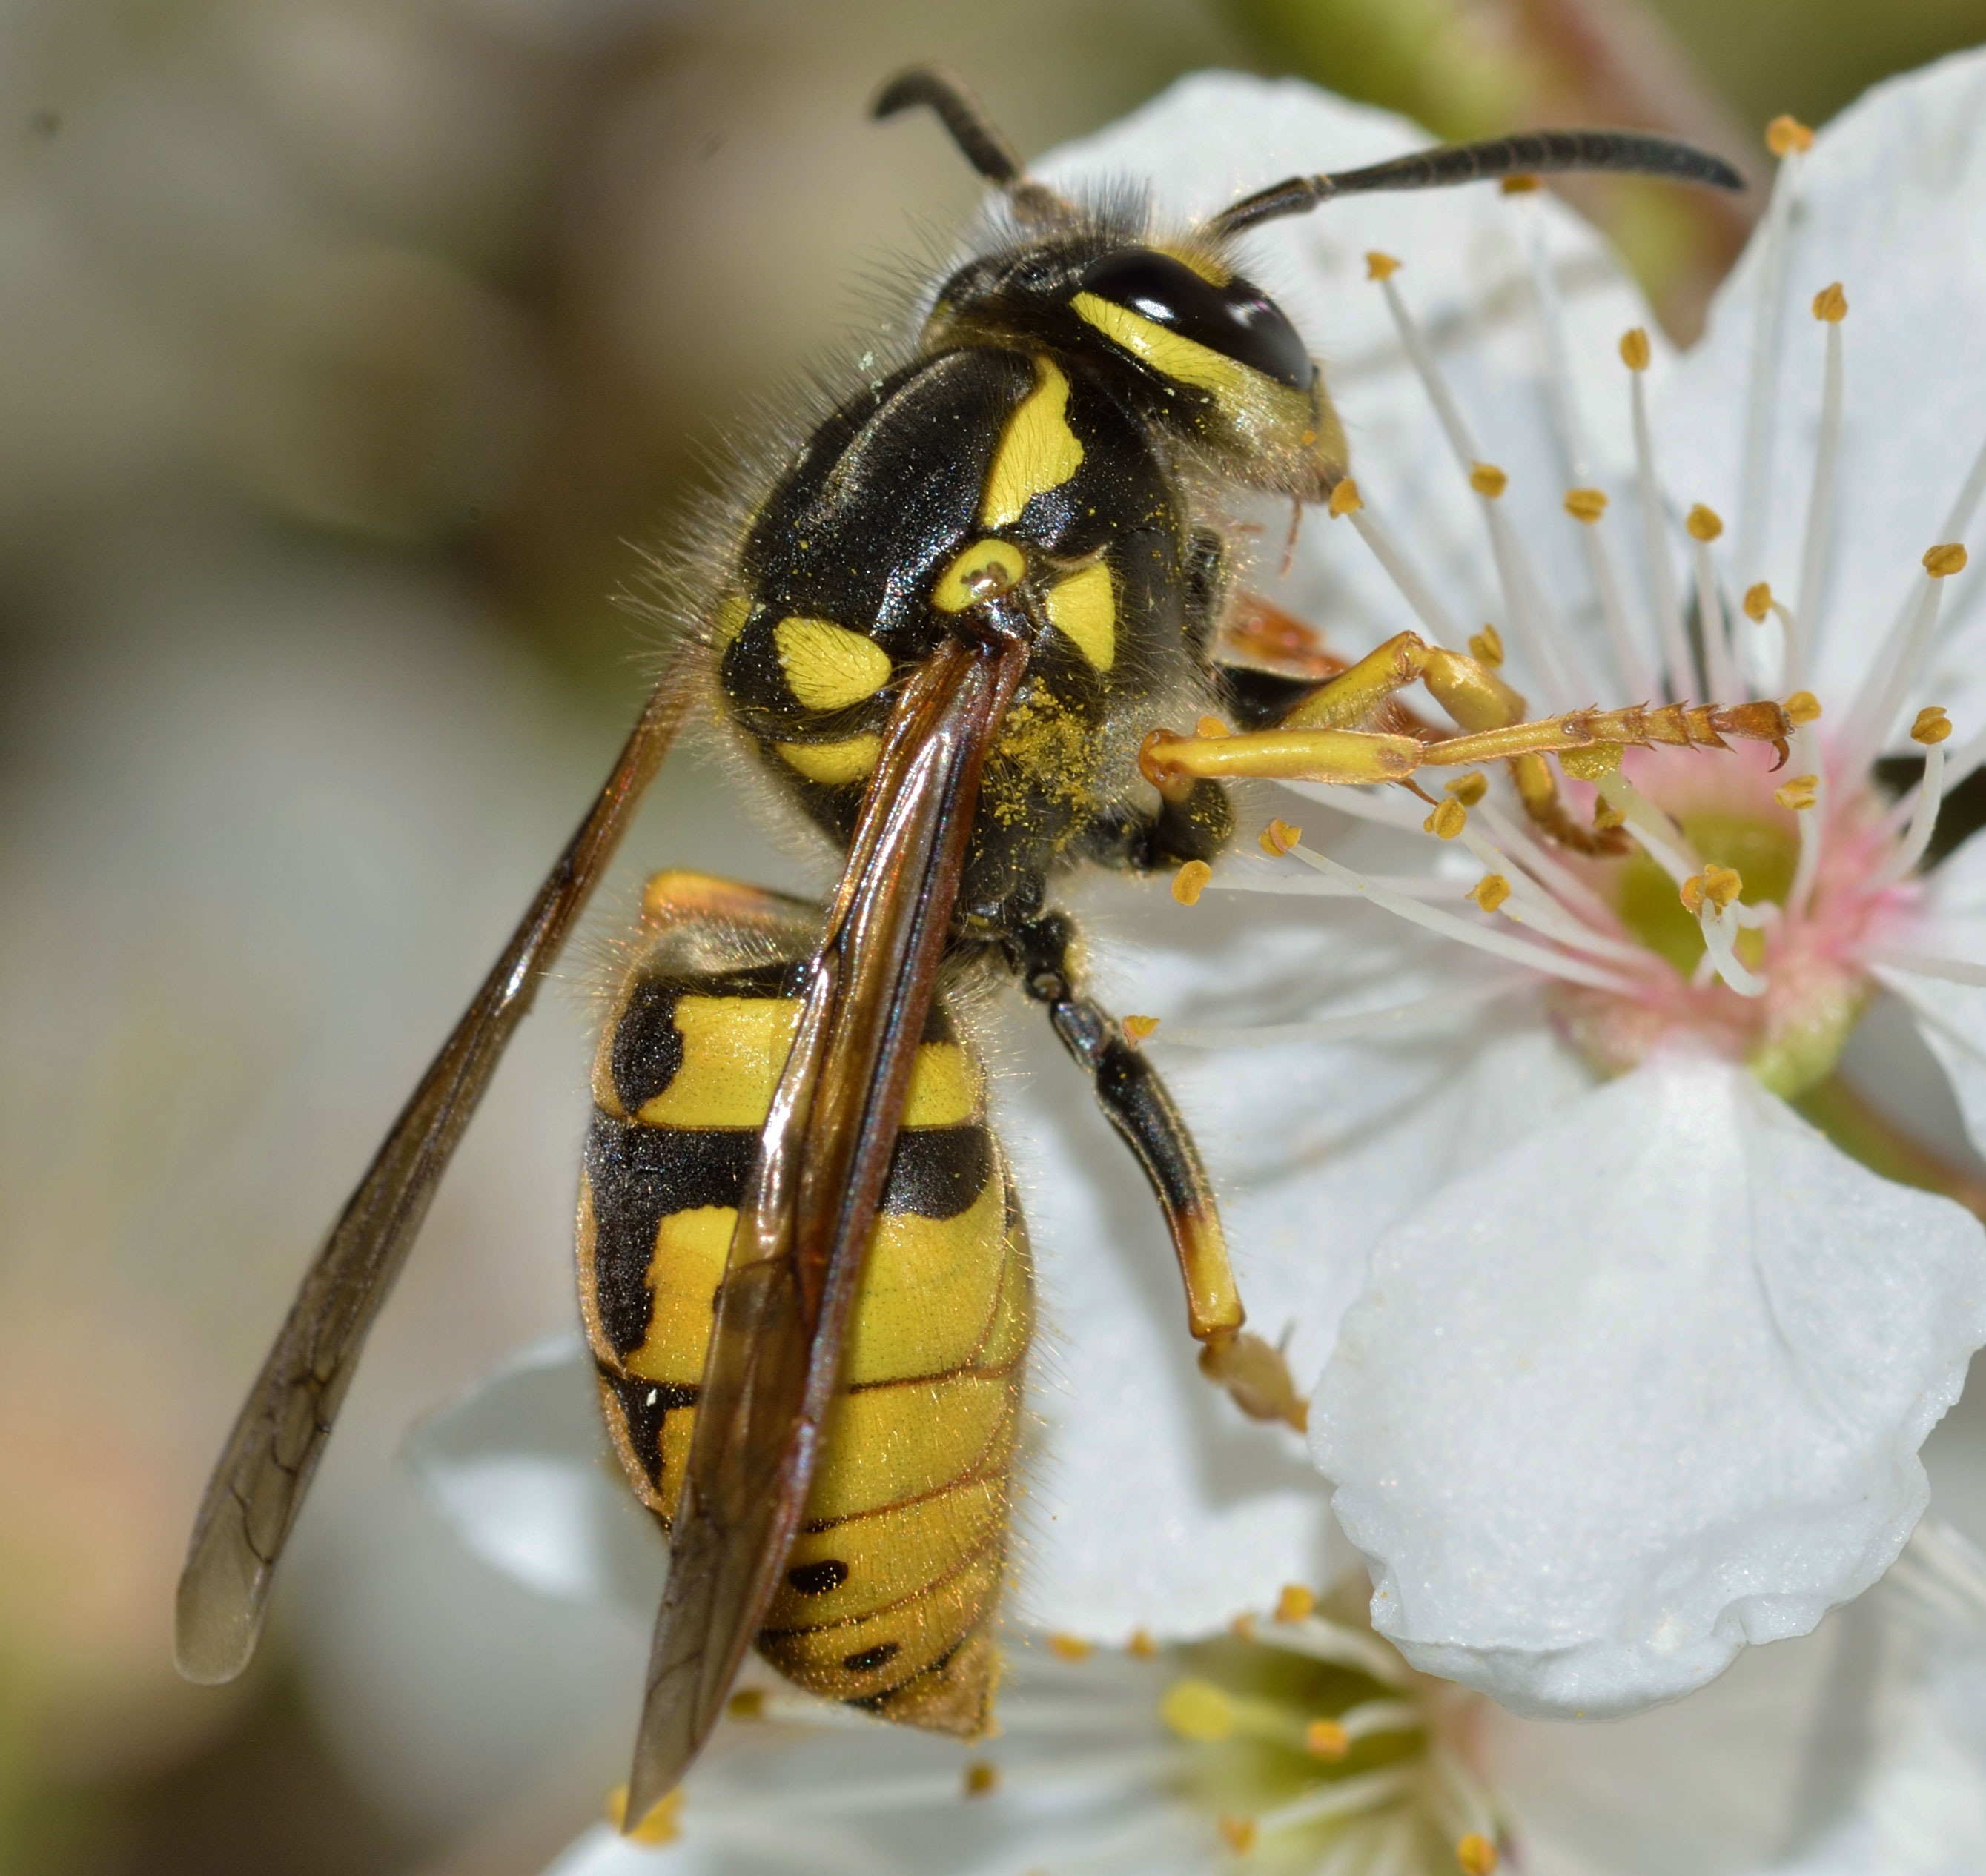
photography, flower, fly, insect, fauna, invertebrate, close up, bee, insects, hornet, wasp, pest, nectar, hymenoptera, macro photography, arthropod, honey bee, plant stem, membrane winged insect, vespula, germanica